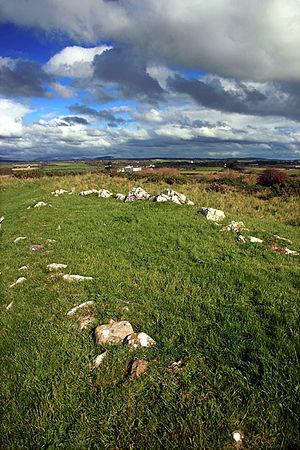
L’histoire de l’île de Man, si l'on excepte l'ère préhistorique, est généralement divisée en quatre périodes :
Balladoole est un bourg qui abrite un site archéologique situé au sud de l'île de Man, près de la ville de Castletown. Le site, excavé en 1945 par Gerhard Bersu, fut d'abord considéré comme un site de l'Âge du fer. Il s'est avéré qu'il remontait en fait à l'époque viking. Il consiste en un bateau viking et contient les corps d'un homme et d'une femme adultes, tous enterrés dans ce qui constitue un bateau funéraire.